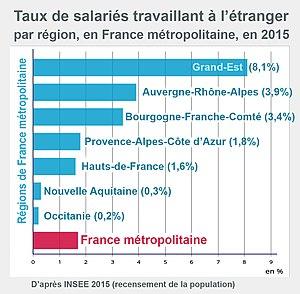
Taux de salariés travailleurs transfrontaliers en France métropolitaine, par grandes régions administratives en 2015 (et en rouge moyenne pour la France)
Un travailleur frontalier est une personne frontalière qui habite dans un pays et travaille dans le pays voisin. La dénomination "travail frontalier" date du début du XXᵉ siècle. Cette forme de travail est associée à des enjeux socioéconomiques, culturels, politiques, juridiques et environnementaux particuliers. le travailleur frontalier contribue à définir la notion d'espace transfrontalier et participe parfois à la coopération transfrontalière, une forme de coopération encouragée en Europe par les financements Interreg.